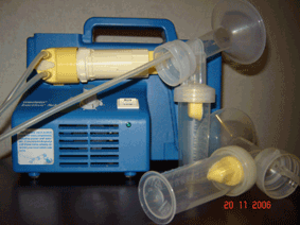
Tire-lait électrique double pompage (photo: modèle Medela Lactina) Photo réalisée par moi-même --NouvelleMaman 21 novembre 2006 à 09:40 (CET)
Un tire-lait est un appareil servant à extraire le lait du sein d’une femme qui allaite.